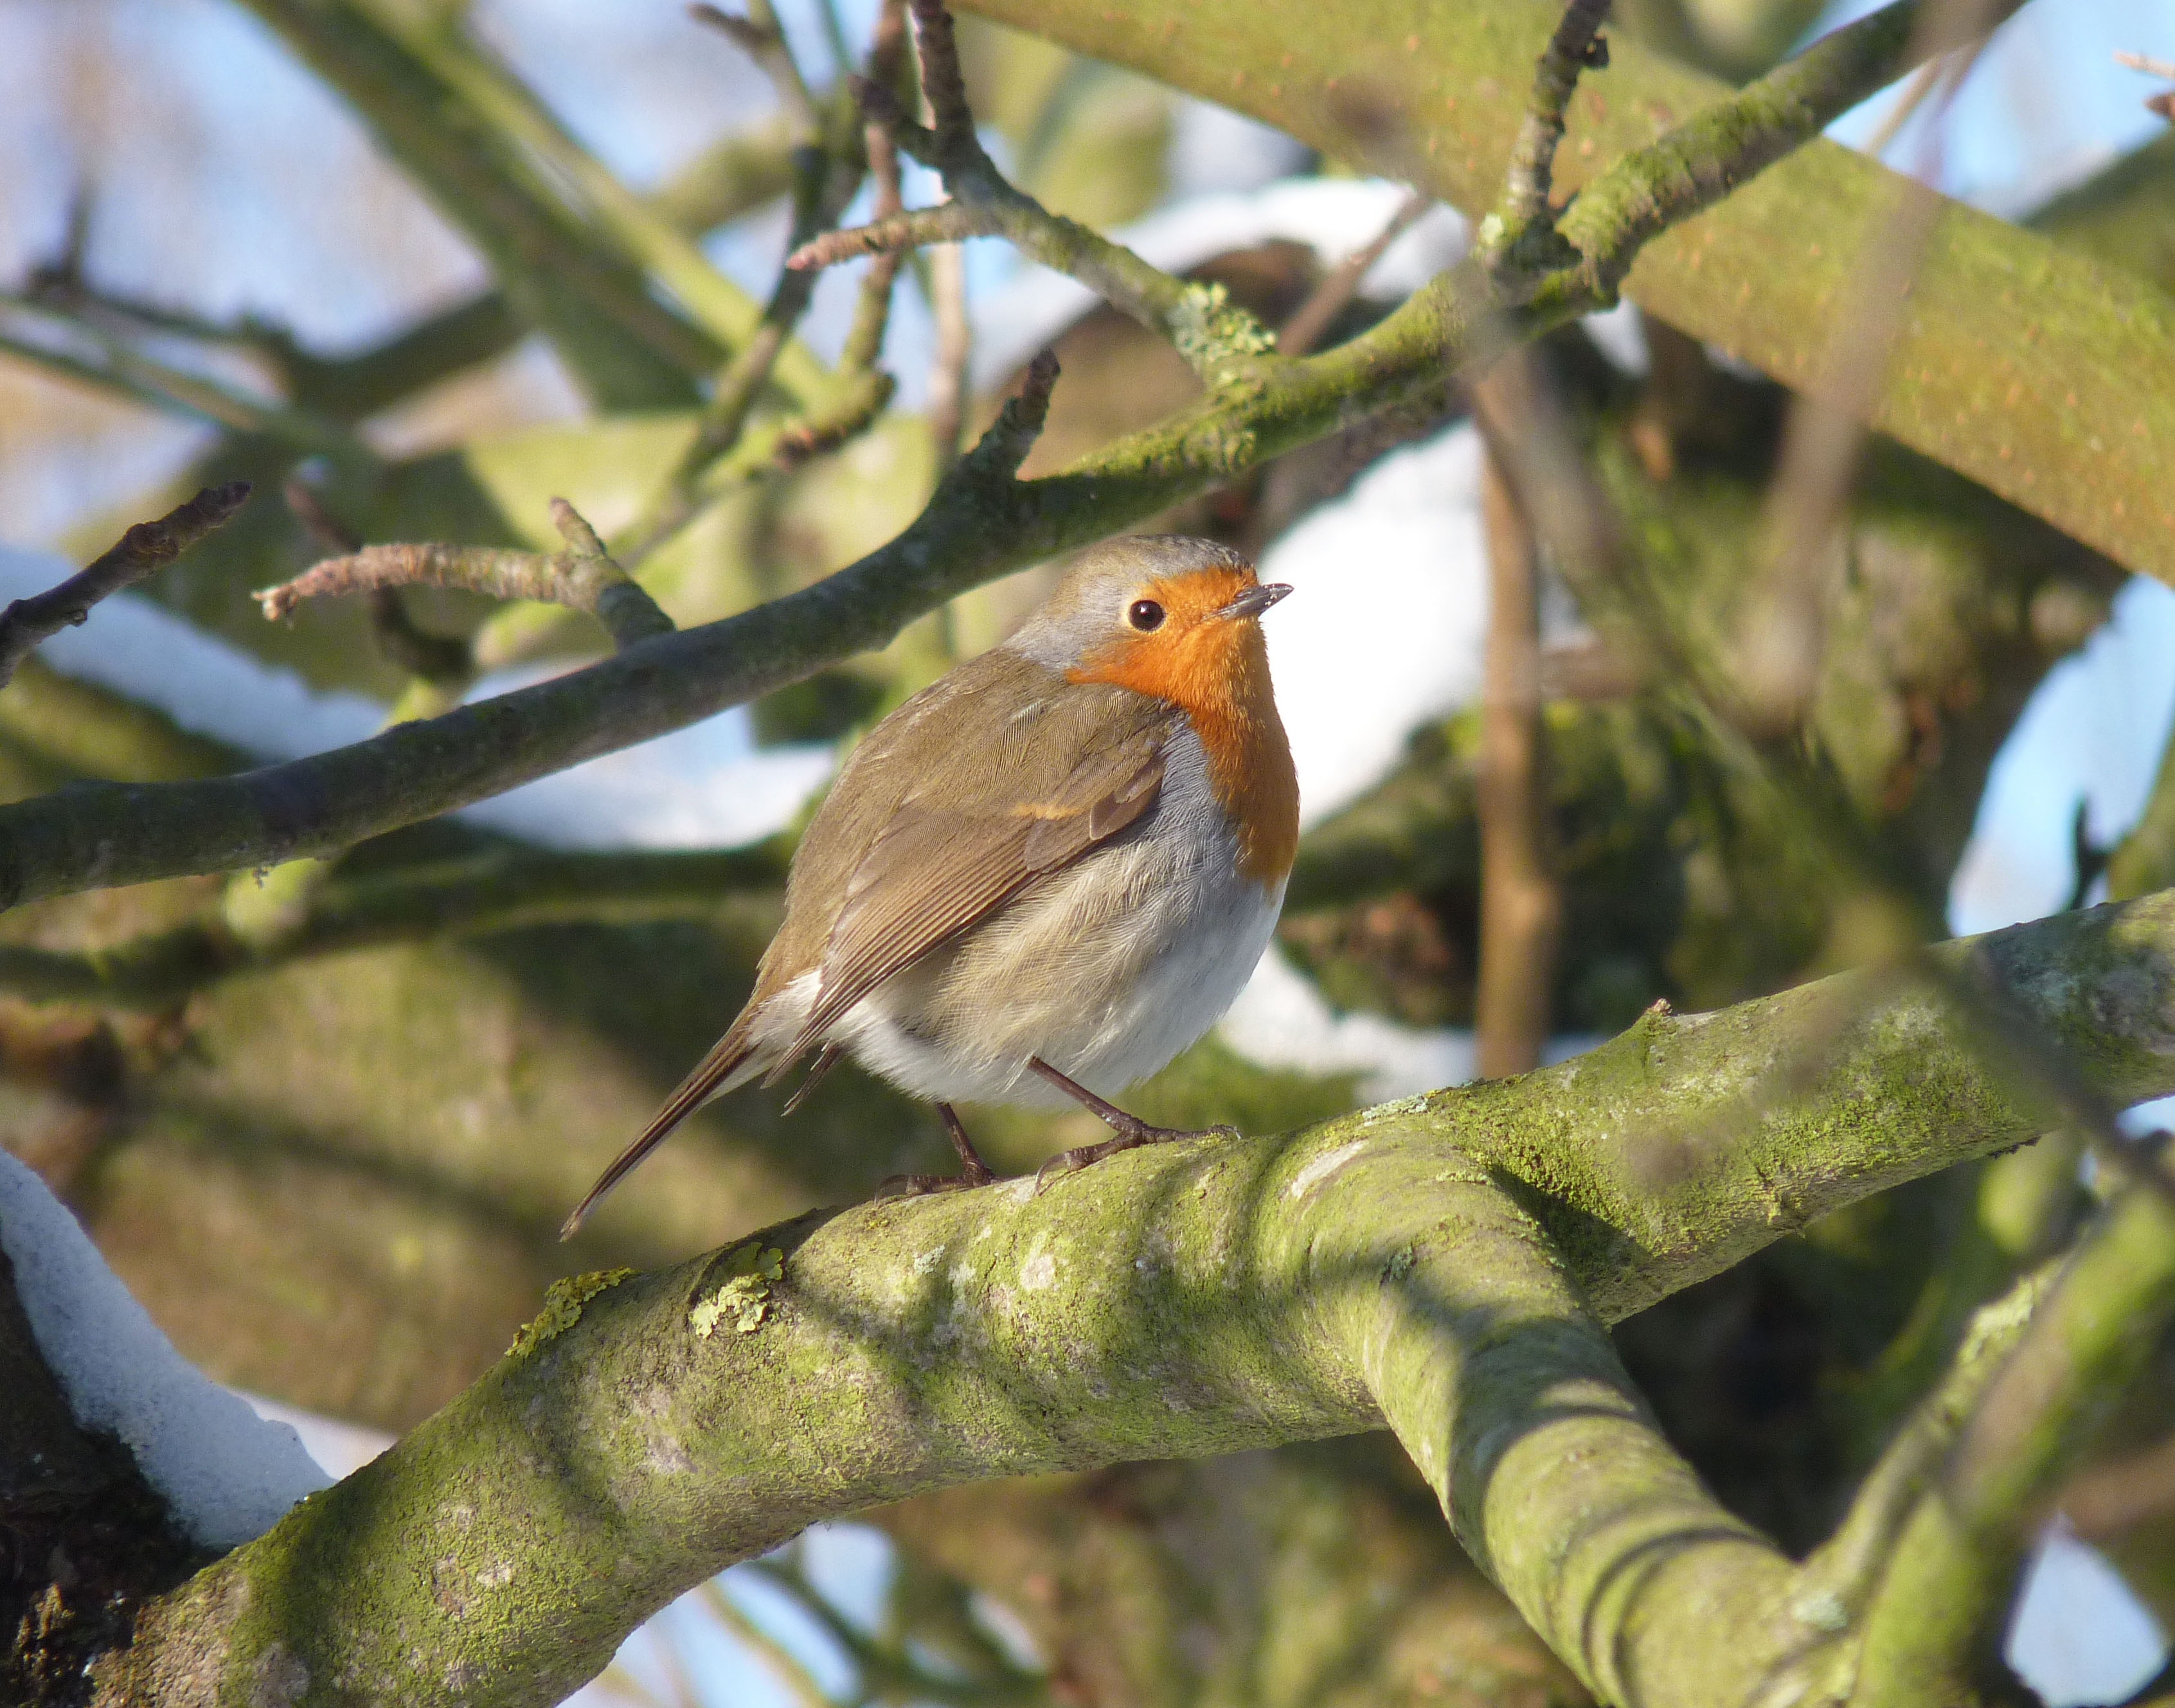
nature, branch, bird, wildlife, beak, robin, fauna, animals, vertebrate, finch, old world flycatcher, perching bird, emberizidae, nightingale, european robin